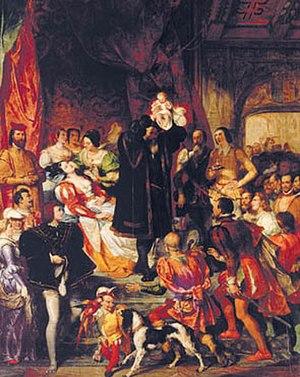
Eugène François Marie Joseph Devéria, né à Paris le 22 avril 1805 et mort à Pau le 3 février 1865, est un peintre romantique et peintre d'histoire français.